Ethiopian National Defense Force

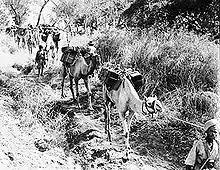
Ethiopian troops transporting supplies by camel through vegetation during the East African Campaign.

Under the regency of Tafari Mekonnen, the army was modernized. He created an Imperial Bodyguard, the "Kebur Zabagna", in 1917 from the earlier "Mahal Safari" who had traditionally attended the Ethiopian Emperor. Its elite was trained at the French Saint-Cyr military academy or by Belgian military advisers. He also created his own military school at Holeta in January 1935.